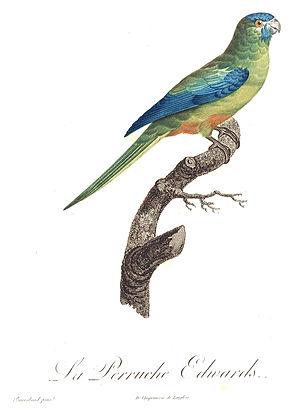
La Perruche turquoisine est une espèce d'oiseau appartenant à la famille des Psittacidae et au genre Neophema.